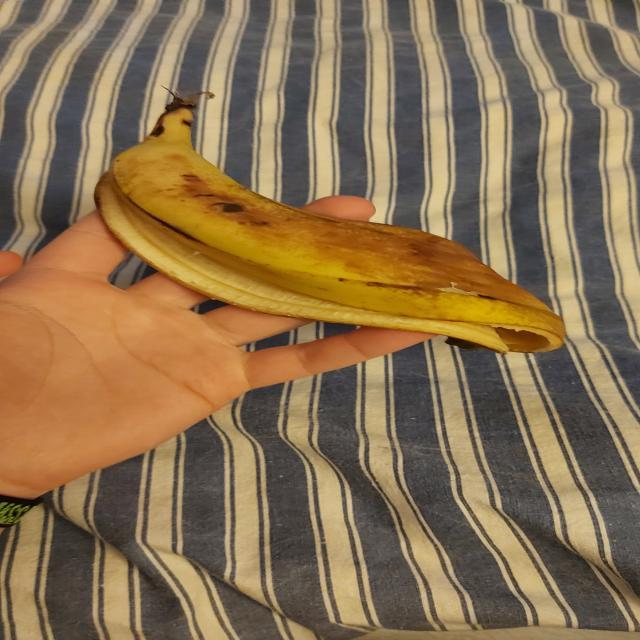
Label: bananas